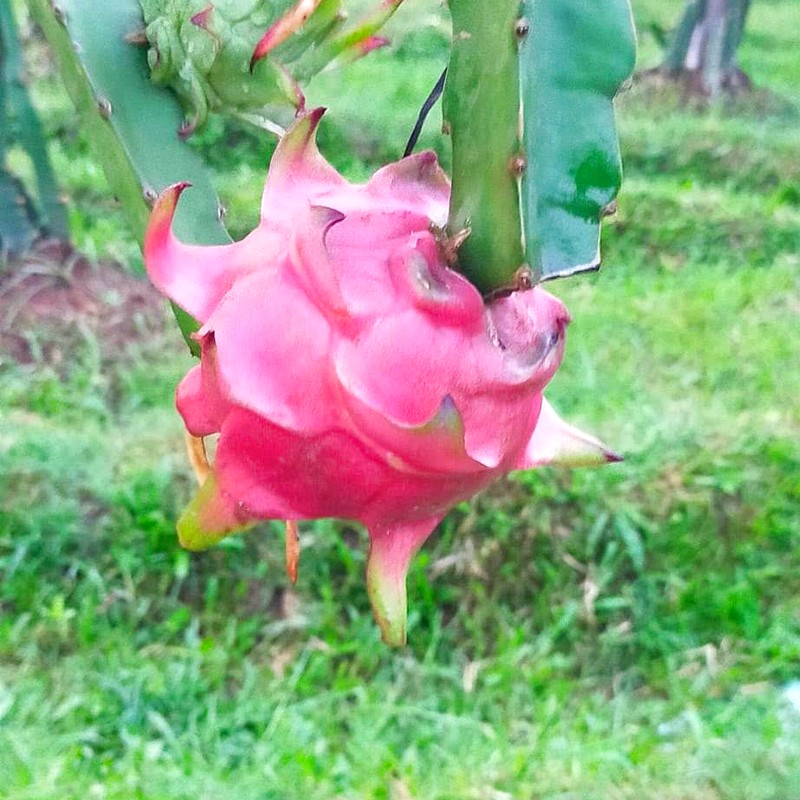
Label: Fresh Dragon Fruit